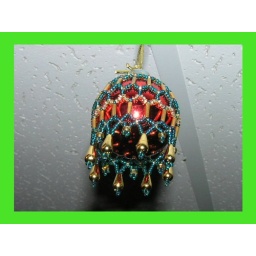
Bead-strung ball ornament photo framed in green